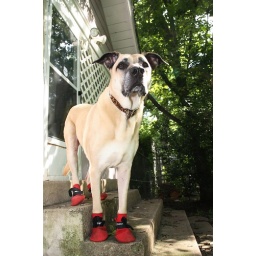
Malicous in his little red shoes